Myreagre Mølle

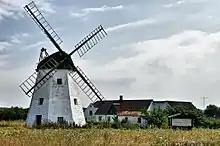
Myreagre Mølle, Bornholm

Myreagre Mølle (Myreagre Windmill) is a whitewashed tower mill located east of Aakirkeby on the Danish island of Bornholm. Built in 1865, it remained in service until 1970.